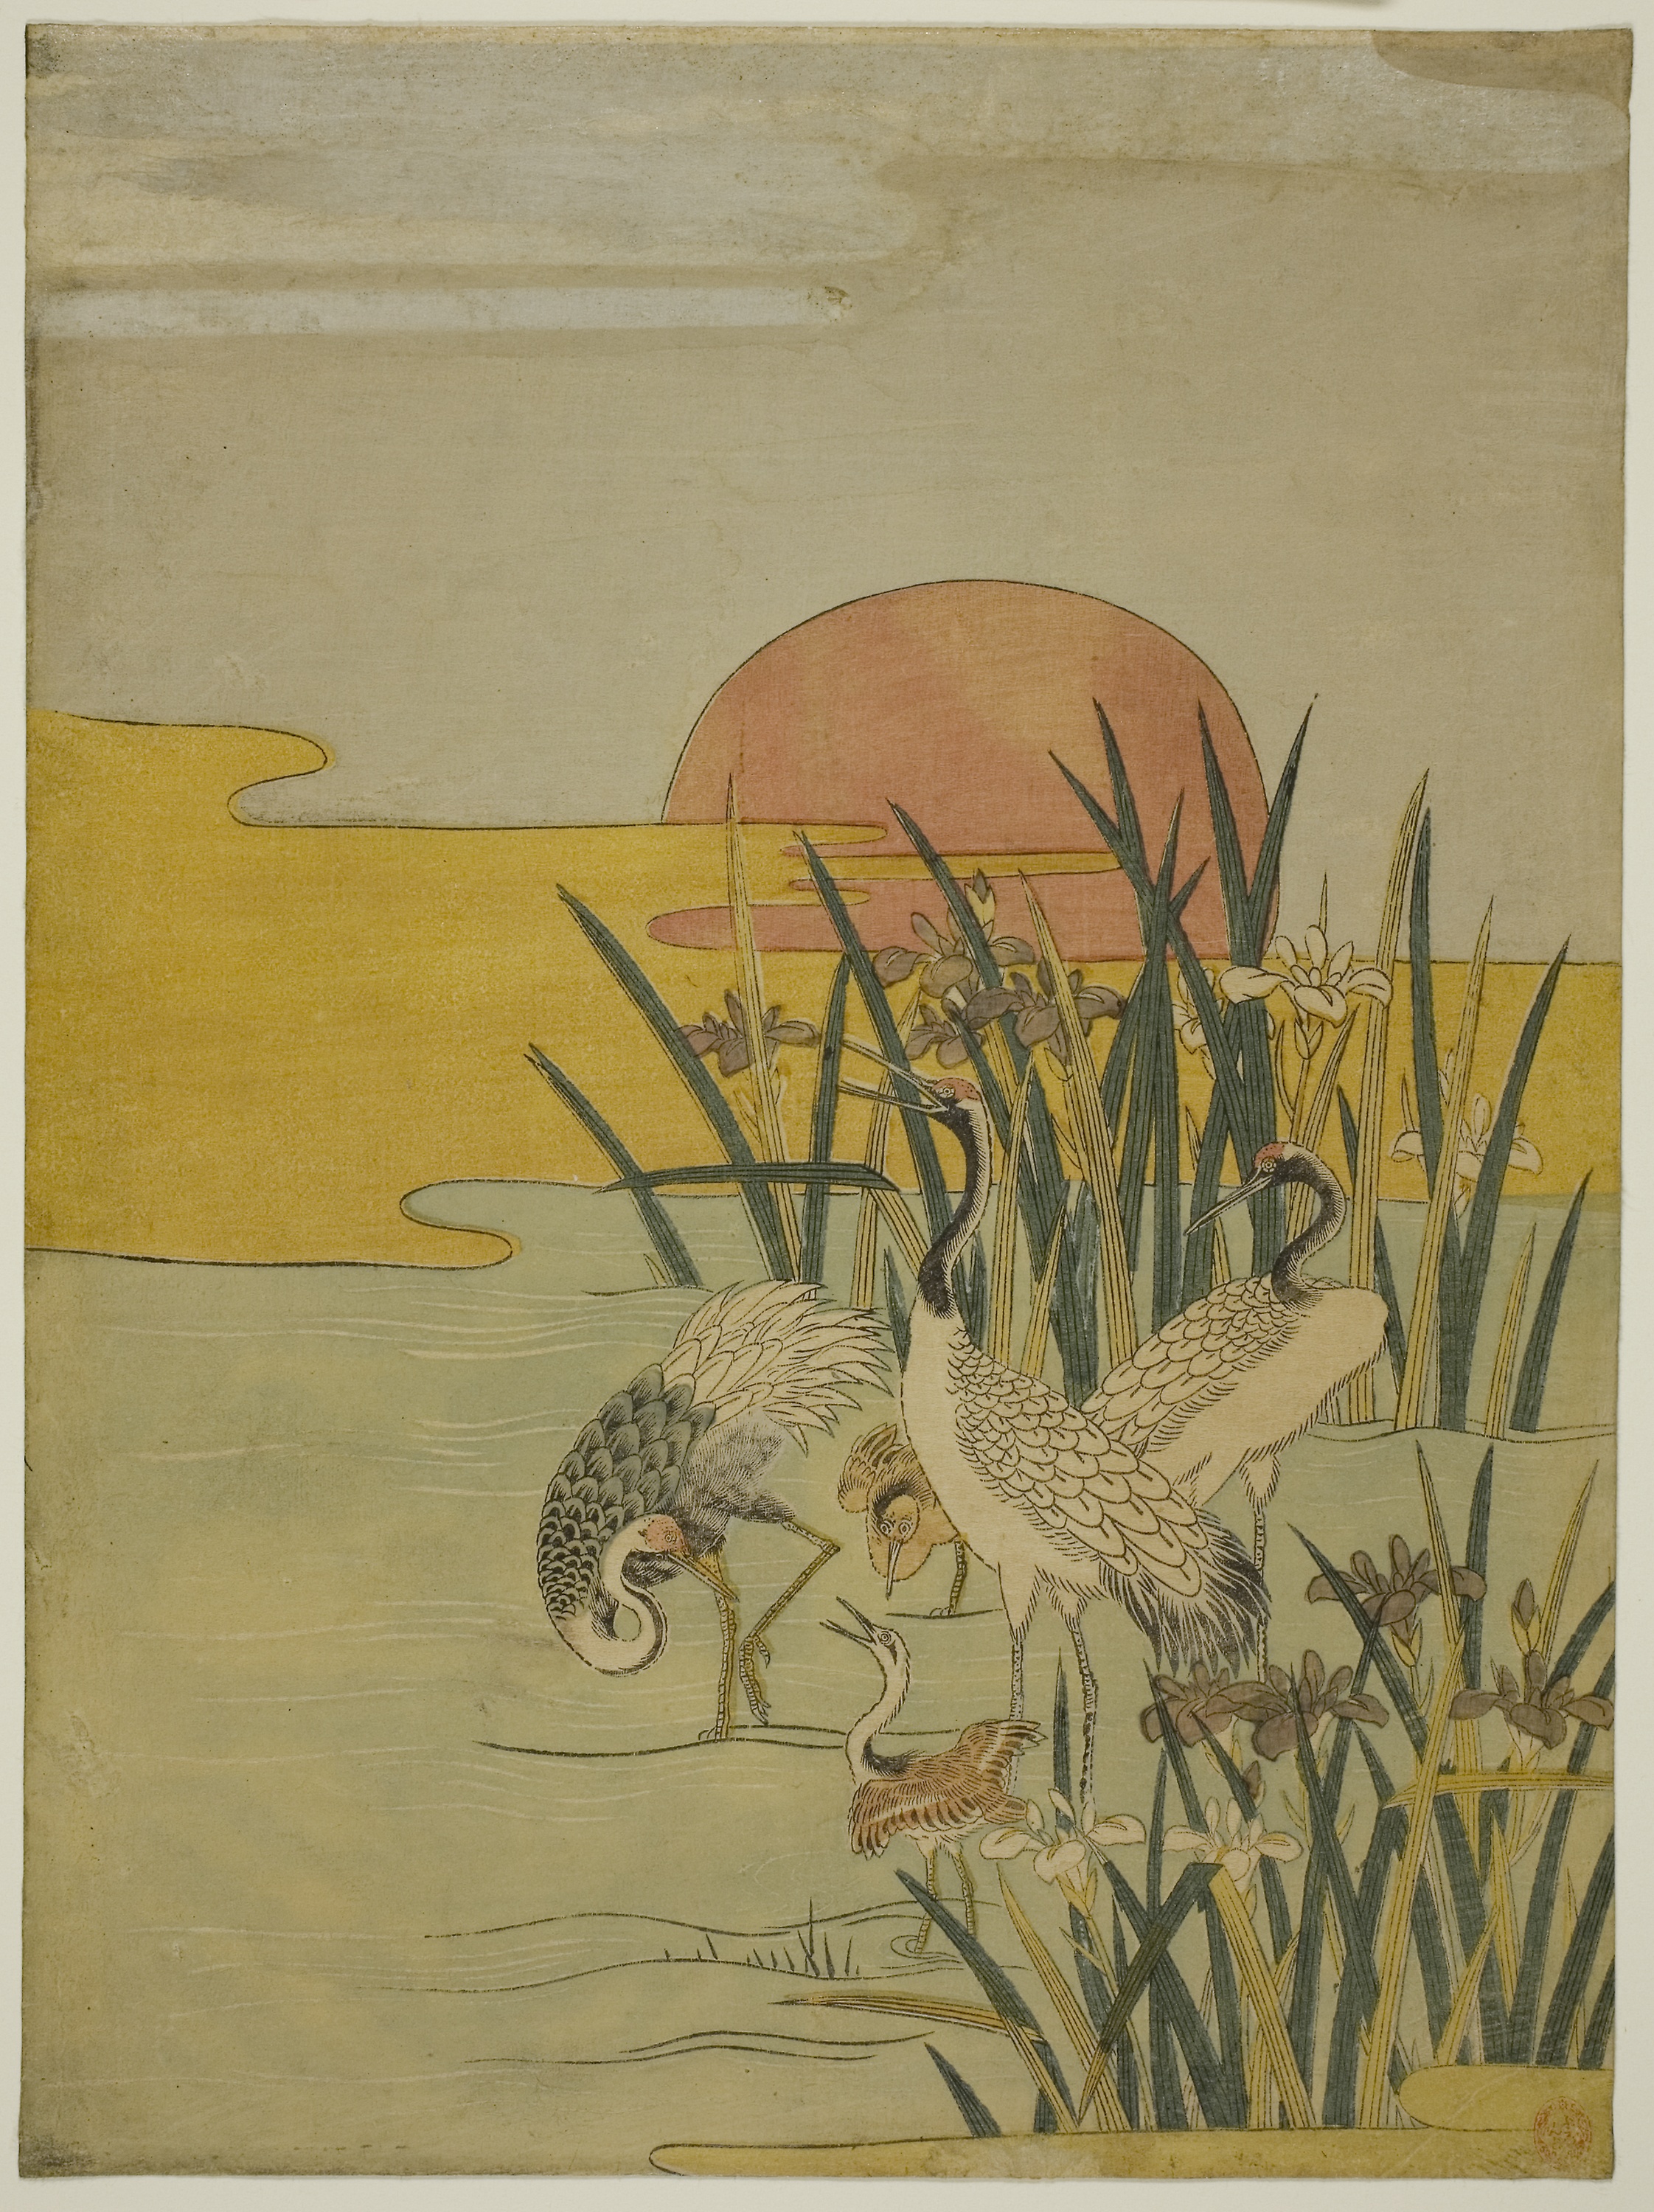
painting, botany, modern art, art, grass family, plant, illustration, drawing, still life